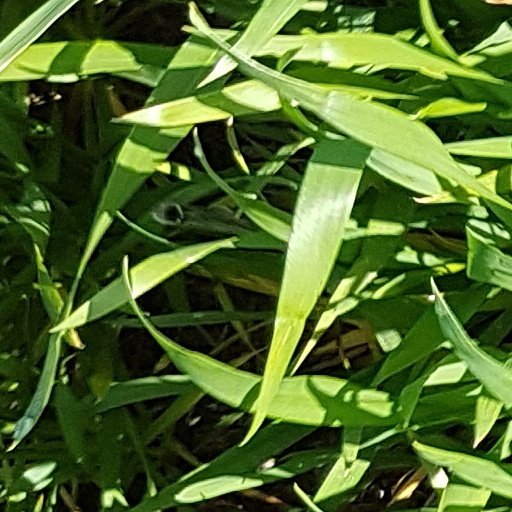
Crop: wheat